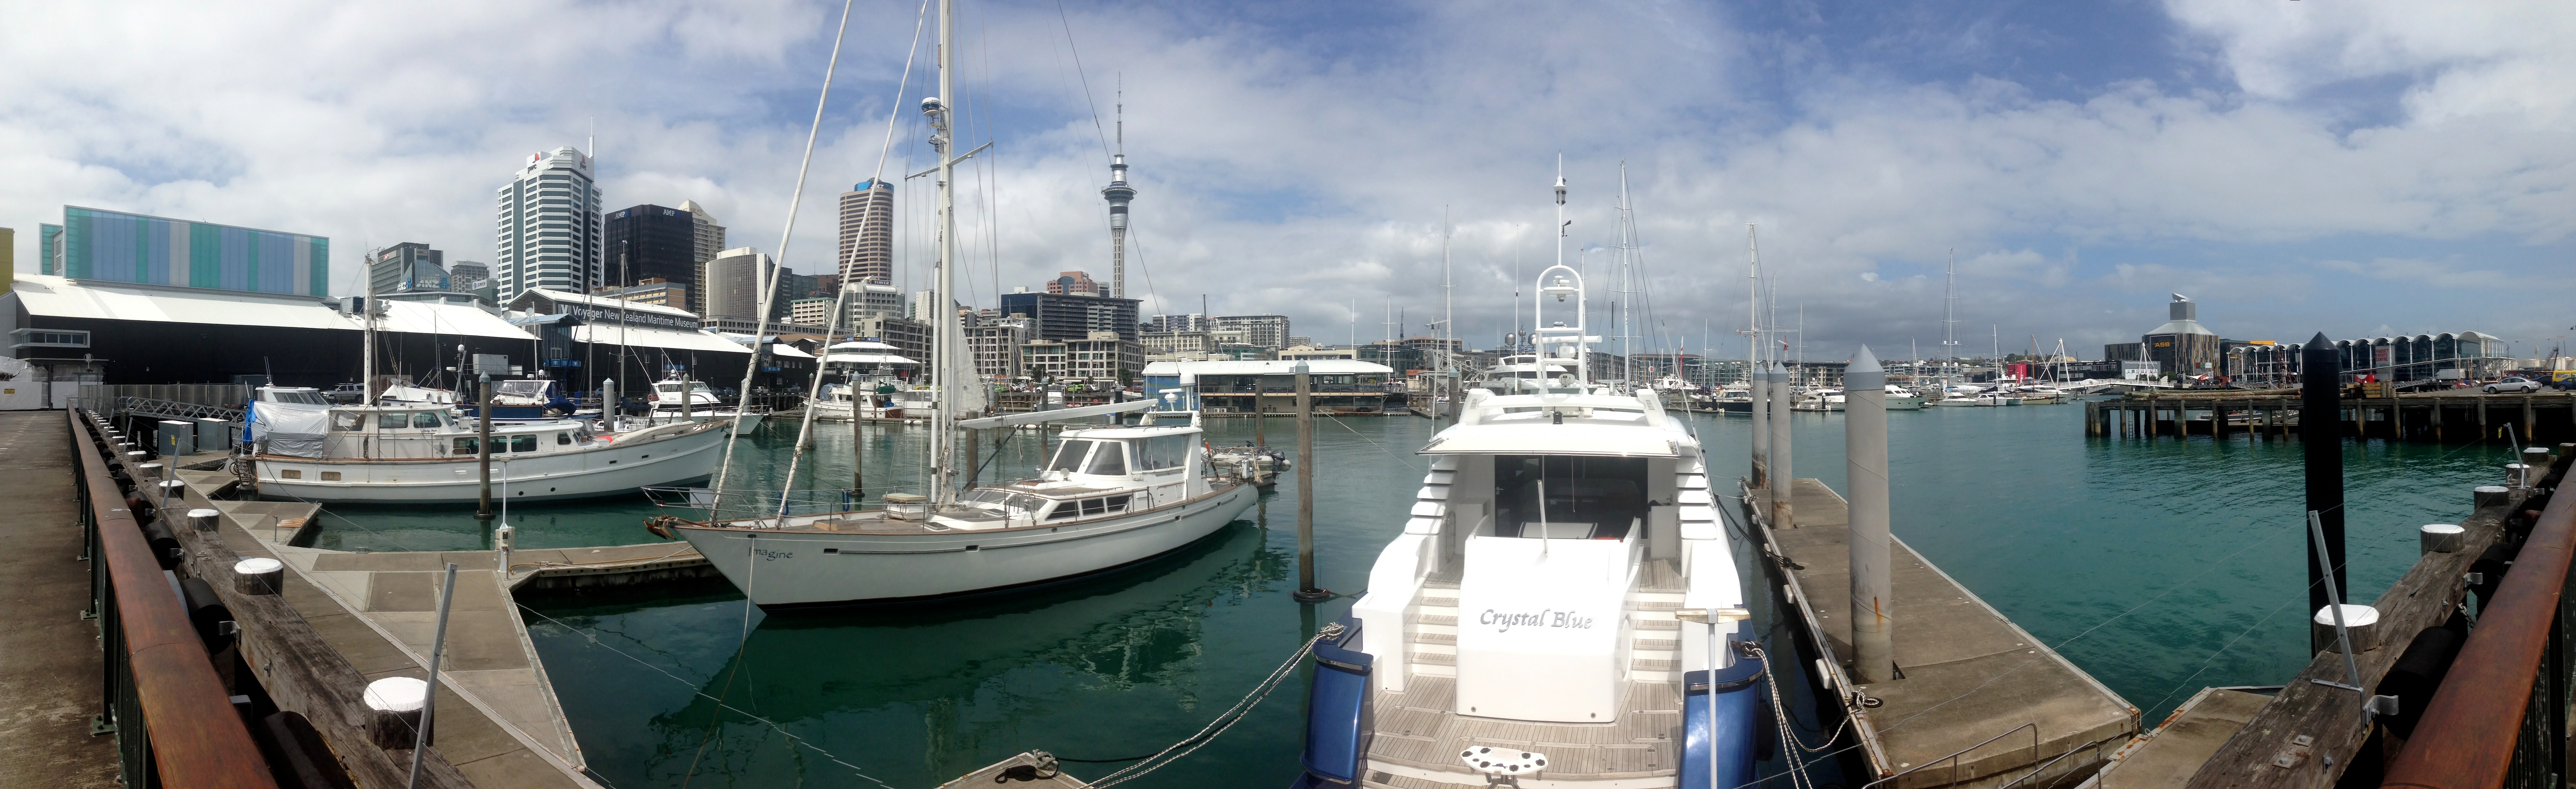
dock, ship, vehicle, marina, port, waterway, channel, watercraft, motor ship